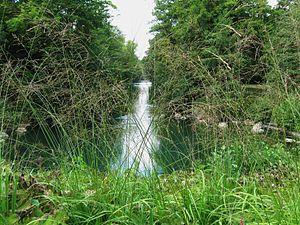
Source du Loiret, Parc Floral de la Source, Orléans, Loiret, France
Le Loiret est une rivière située dans le département du Loiret auquel il a donné son nom, dans la région Centre-Val de Loire.